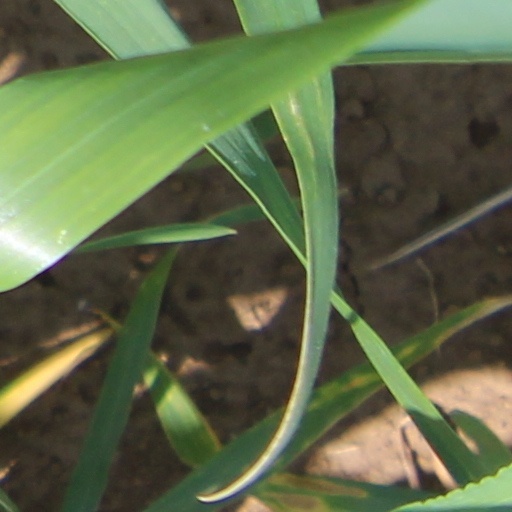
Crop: wheat